MacGregor Park

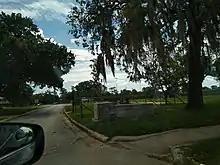
Park entrance

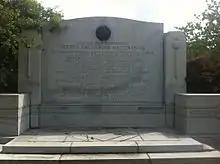
MacGregor Monument at MacGregor Park

MacGregor Park-Neagle Field is a park and baseball venue in the Third Ward, Houston, Texas, and the home field of the Texas Southern Tigers baseball team. The Tigers are a member of the Southwestern Athletic Conference.